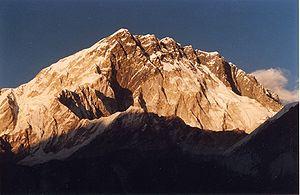
Le Nuptse est un sommet népalais dans la région de Khumbu situé au sud-ouest de l'Everest. Son nom signifie en tibétain « Sommet de l'Ouest ». C'est l'un des plus proches satellites de l'Everest, sa face nord dominant la combe Ouest.